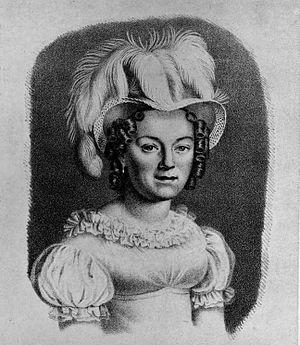
Maria Ivanovna Valberhova est une comédienne et professeur de théâtre russe née le 7 janvier 1789 et morte le 27 septembre 1867.